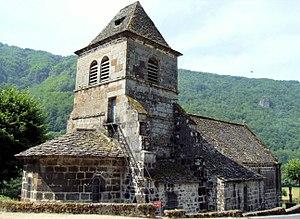
Saint-Vincent-de-Salers - Eglise Saint-Vincent
Saint-Vincent-de-Salers est une commune française située dans le département du Cantal, en région Auvergne-Rhône-Alpes.
Cet article recense les monuments historiques du département du Cantal, en France.
Le Mars est une rivière française du Massif central qui coule dans le département du Cantal, en région Auvergne-Rhône-Alpes. C'est le principal affluent de la Sumène et donc un sous-affluent de la Dordogne. La vallée du Mars est une des sept vallées principales qui rayonnent autour du puy Mary.